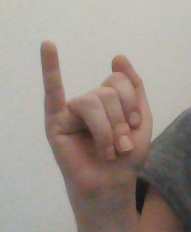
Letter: meem